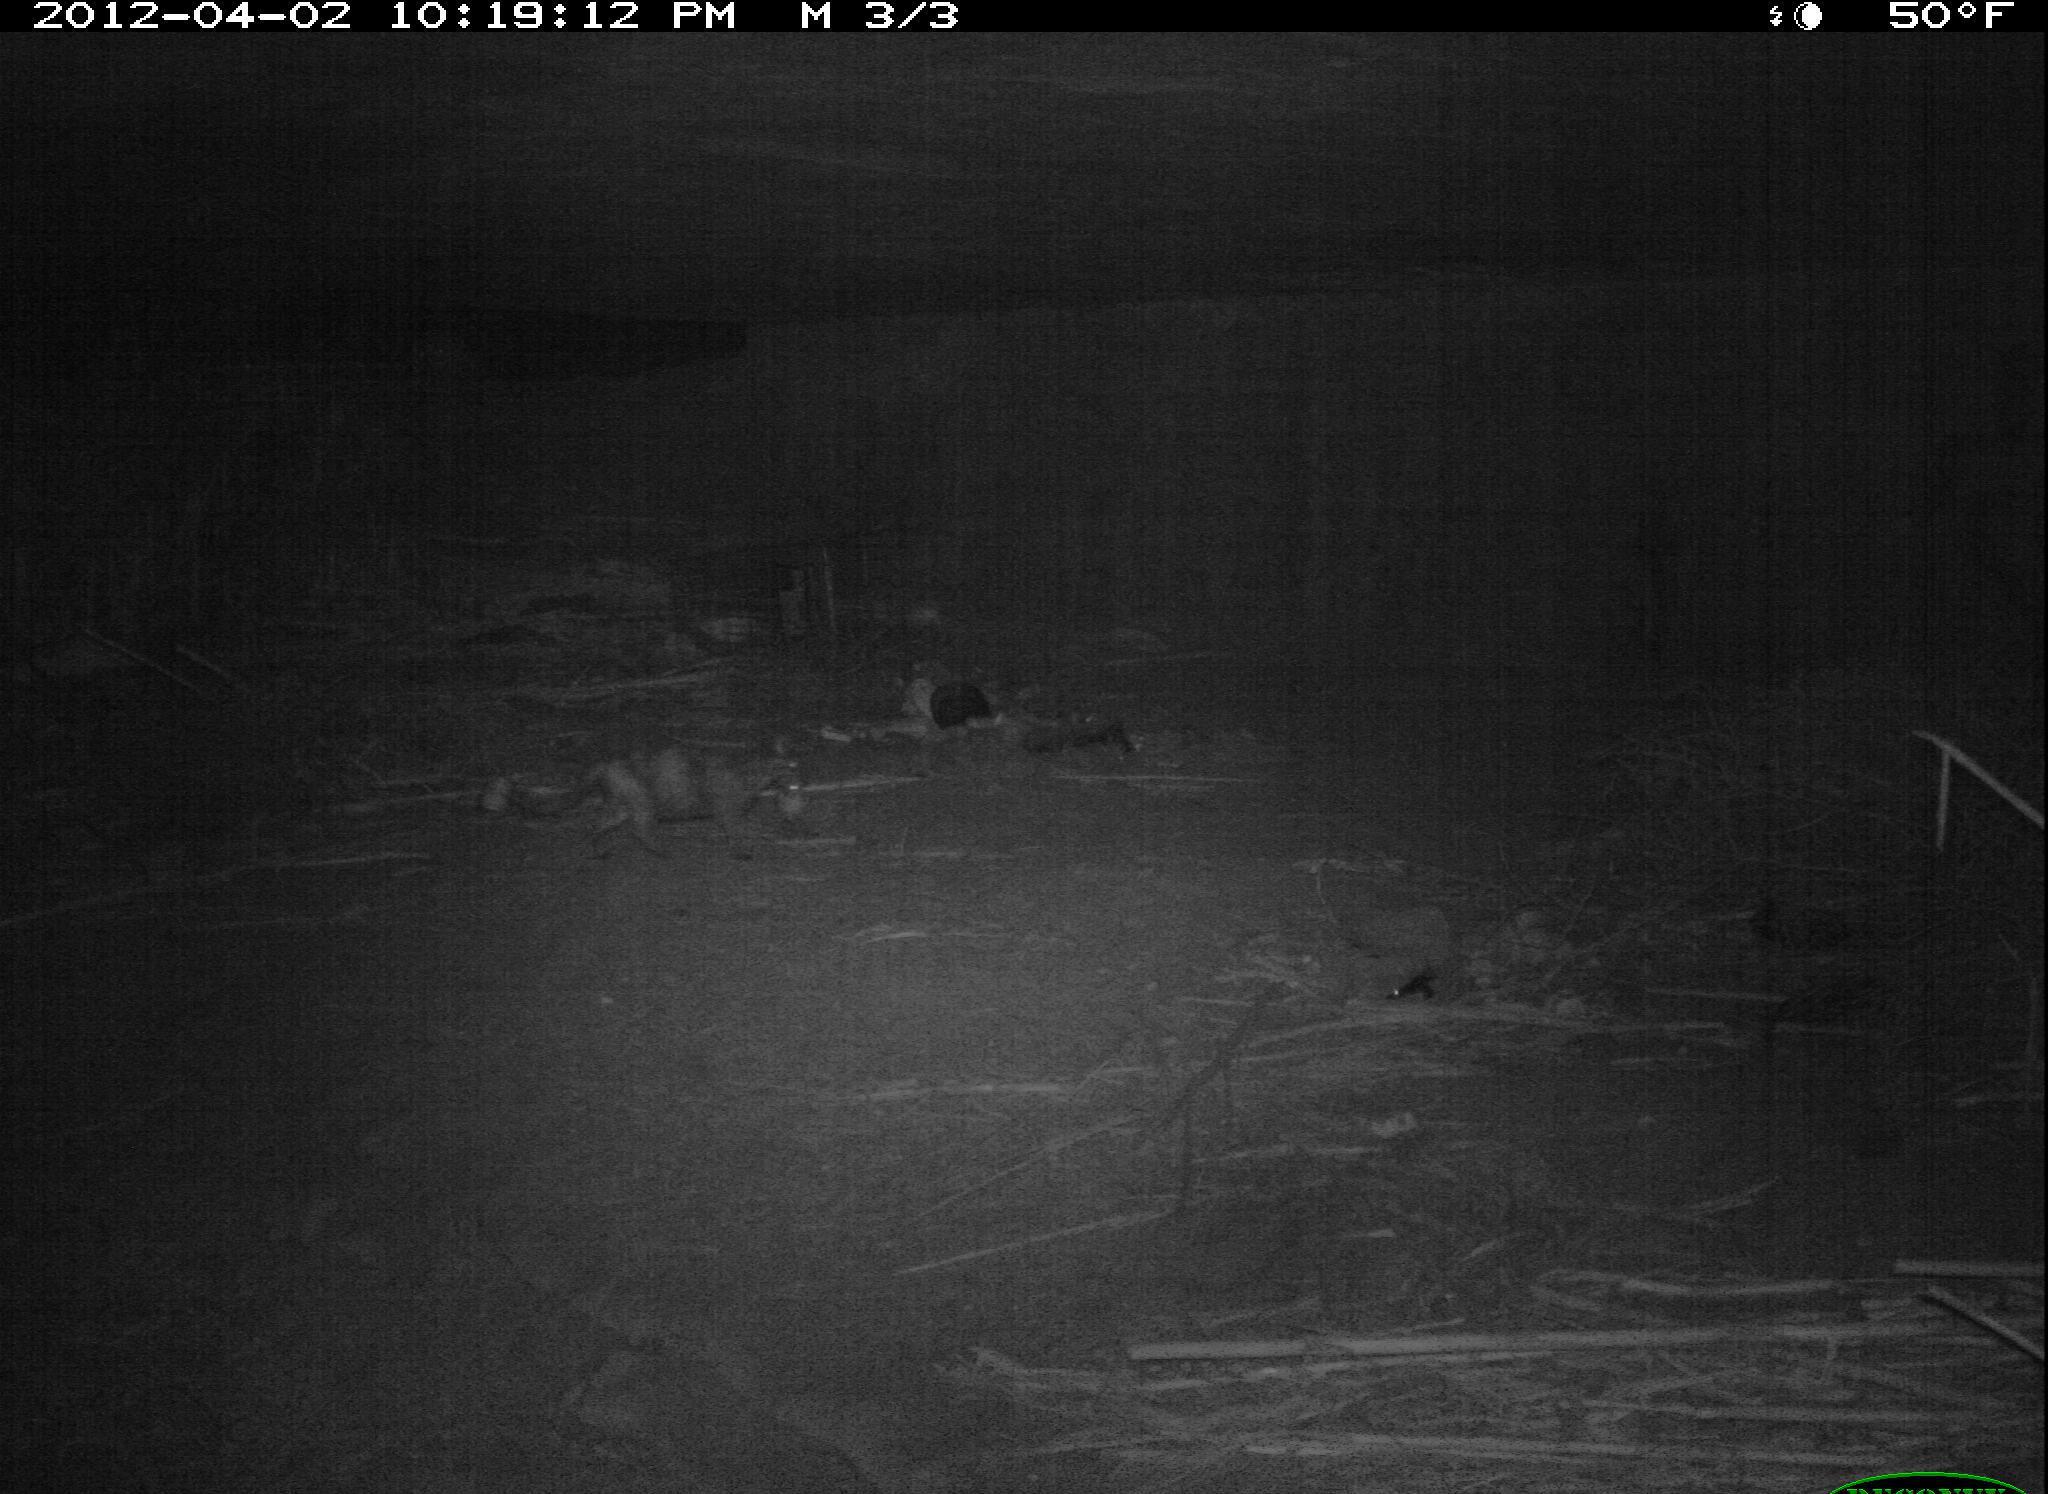
Species: Felis catus